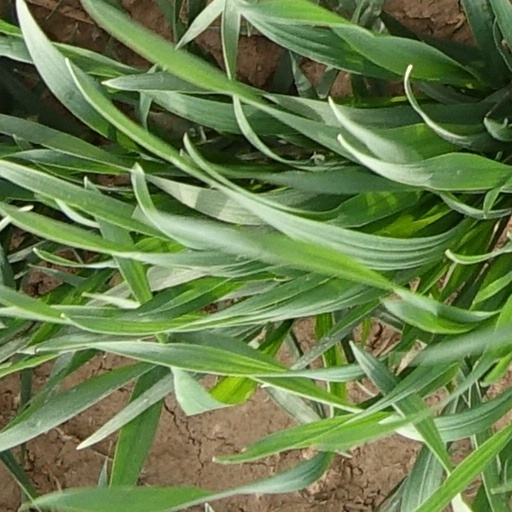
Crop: wheat